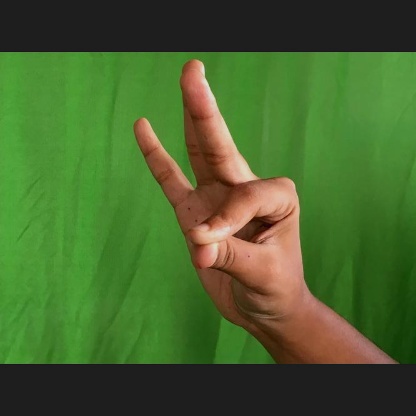
Mudra: Hamsasyam